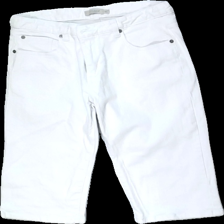
View: front
Type: Shorts
Category: Ladies
Brand: Not in the list
Brand text on label: Bon'a Parte
Colors: White
Material: 100% cotton
Cut: Regular
Size: 42
Season: Summer
Price range: <50
Recommended usage: Export